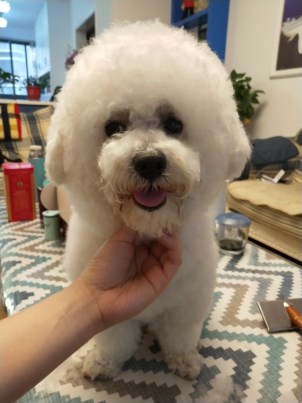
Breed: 3083-n000117-Bichon_Frise